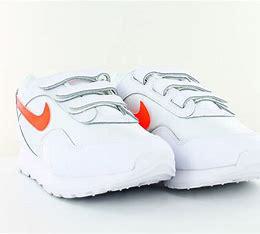
Brand: Nike
Model: Outburst